EI San Martín

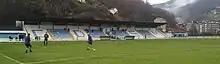
Estadio El Florán

Following the dissolution of "Club Deportivo San Martín"(founded 1950) because of financial trouble, former members of the club decided to create a new team with the name of Escuela de Iniciación San Martín in July 2012.